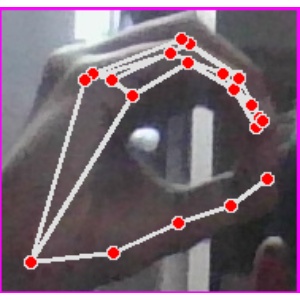
अक्षर: ठ